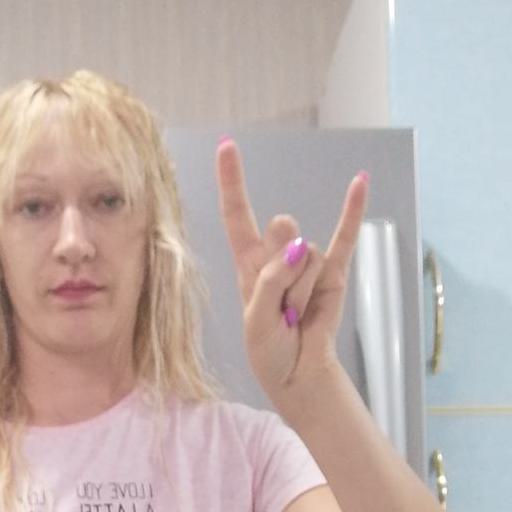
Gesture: rock